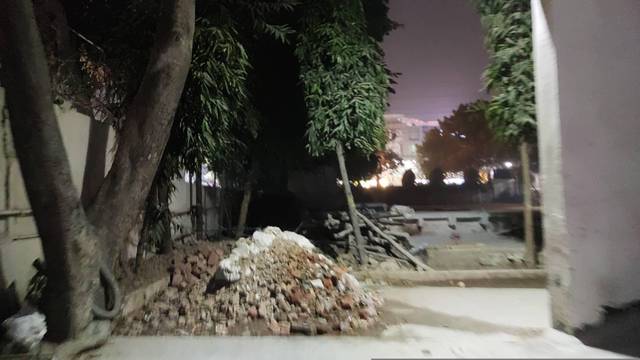
Region: India
Coordinates: 28.714, 77.13